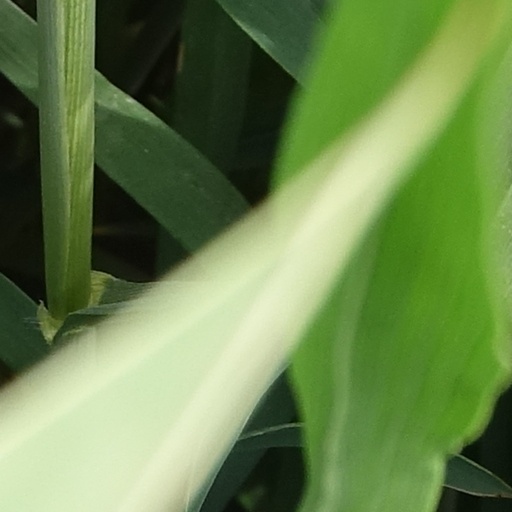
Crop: wheat